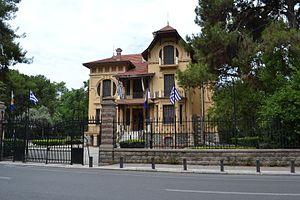
La Villa Bianca ou Villa Fernandez est le nom d'un manoir célèbre de la ville de Thessalonique, en Grèce. Elle a été construite entre 1911 et 1913 comme résidence pour Dino Fernandez Diaz et sa famille. L’architecte était Pietro Arrigoni
La ville grecque de Thessalonique, anciennement Salonique, a abrité jusqu'à la Seconde Guerre mondiale une très importante communauté juive d'origine initialement romaniote, mais devenue au fil du temps majoritairement sépharade. C'est le seul exemple connu d'une ville de diaspora de cette taille ayant conservé une majorité juive pendant plusieurs siècles. Arrivés pour la plupart à la suite de l'expulsion des Juifs d'Espagne de 1492, les sépharades sont indissociablement liés à l'histoire de Thessalonique et le rayonnement de cette communauté tant sur le plan culturel qu'économique s'est fait sentir sur tout le monde sépharade. La communauté a connu un âge d'or au XVIᵉ siècle puis un déclin relatif jusqu'au milieu du XIXᵉ siècle, époque à partir de laquelle elle a entrepris une importante modernisation aussi bien économique que cultuelle. La ville reçoit l'appellation de « Jérusalem des Balkans ».